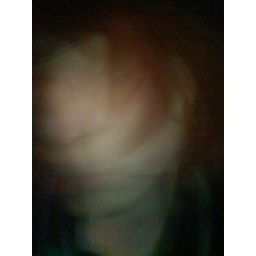
my unborn child, taken in the back of a car after a night of horse spooking on the hill